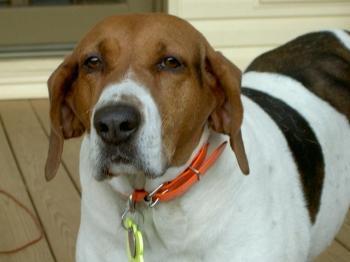
Walker_hound